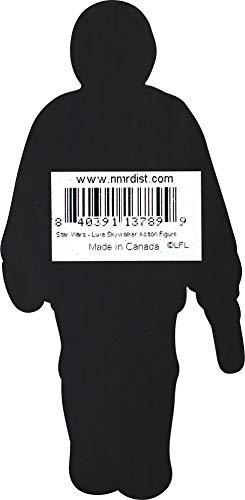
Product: AQUARIUS Star Wars Luke Skywalker Action Figure Funky Chunky Magnet
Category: Toys & Games | Toy Figures & Playsets | Action Figures
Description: A big step up from your standard flat magnet.
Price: $9.99
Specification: ProductDimensions:0.2x2x4inches|ItemWeight:0.8ounces|ShippingWeight:0.8ounces(Viewshippingratesandpolicies)|ASIN:B082WZYJCJ|Itemmodelnumber:95836|Manufacturerrecommendedage:14yearsandup